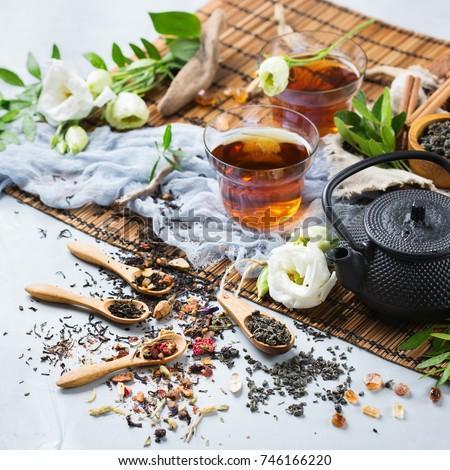
food and drink , still life concept .